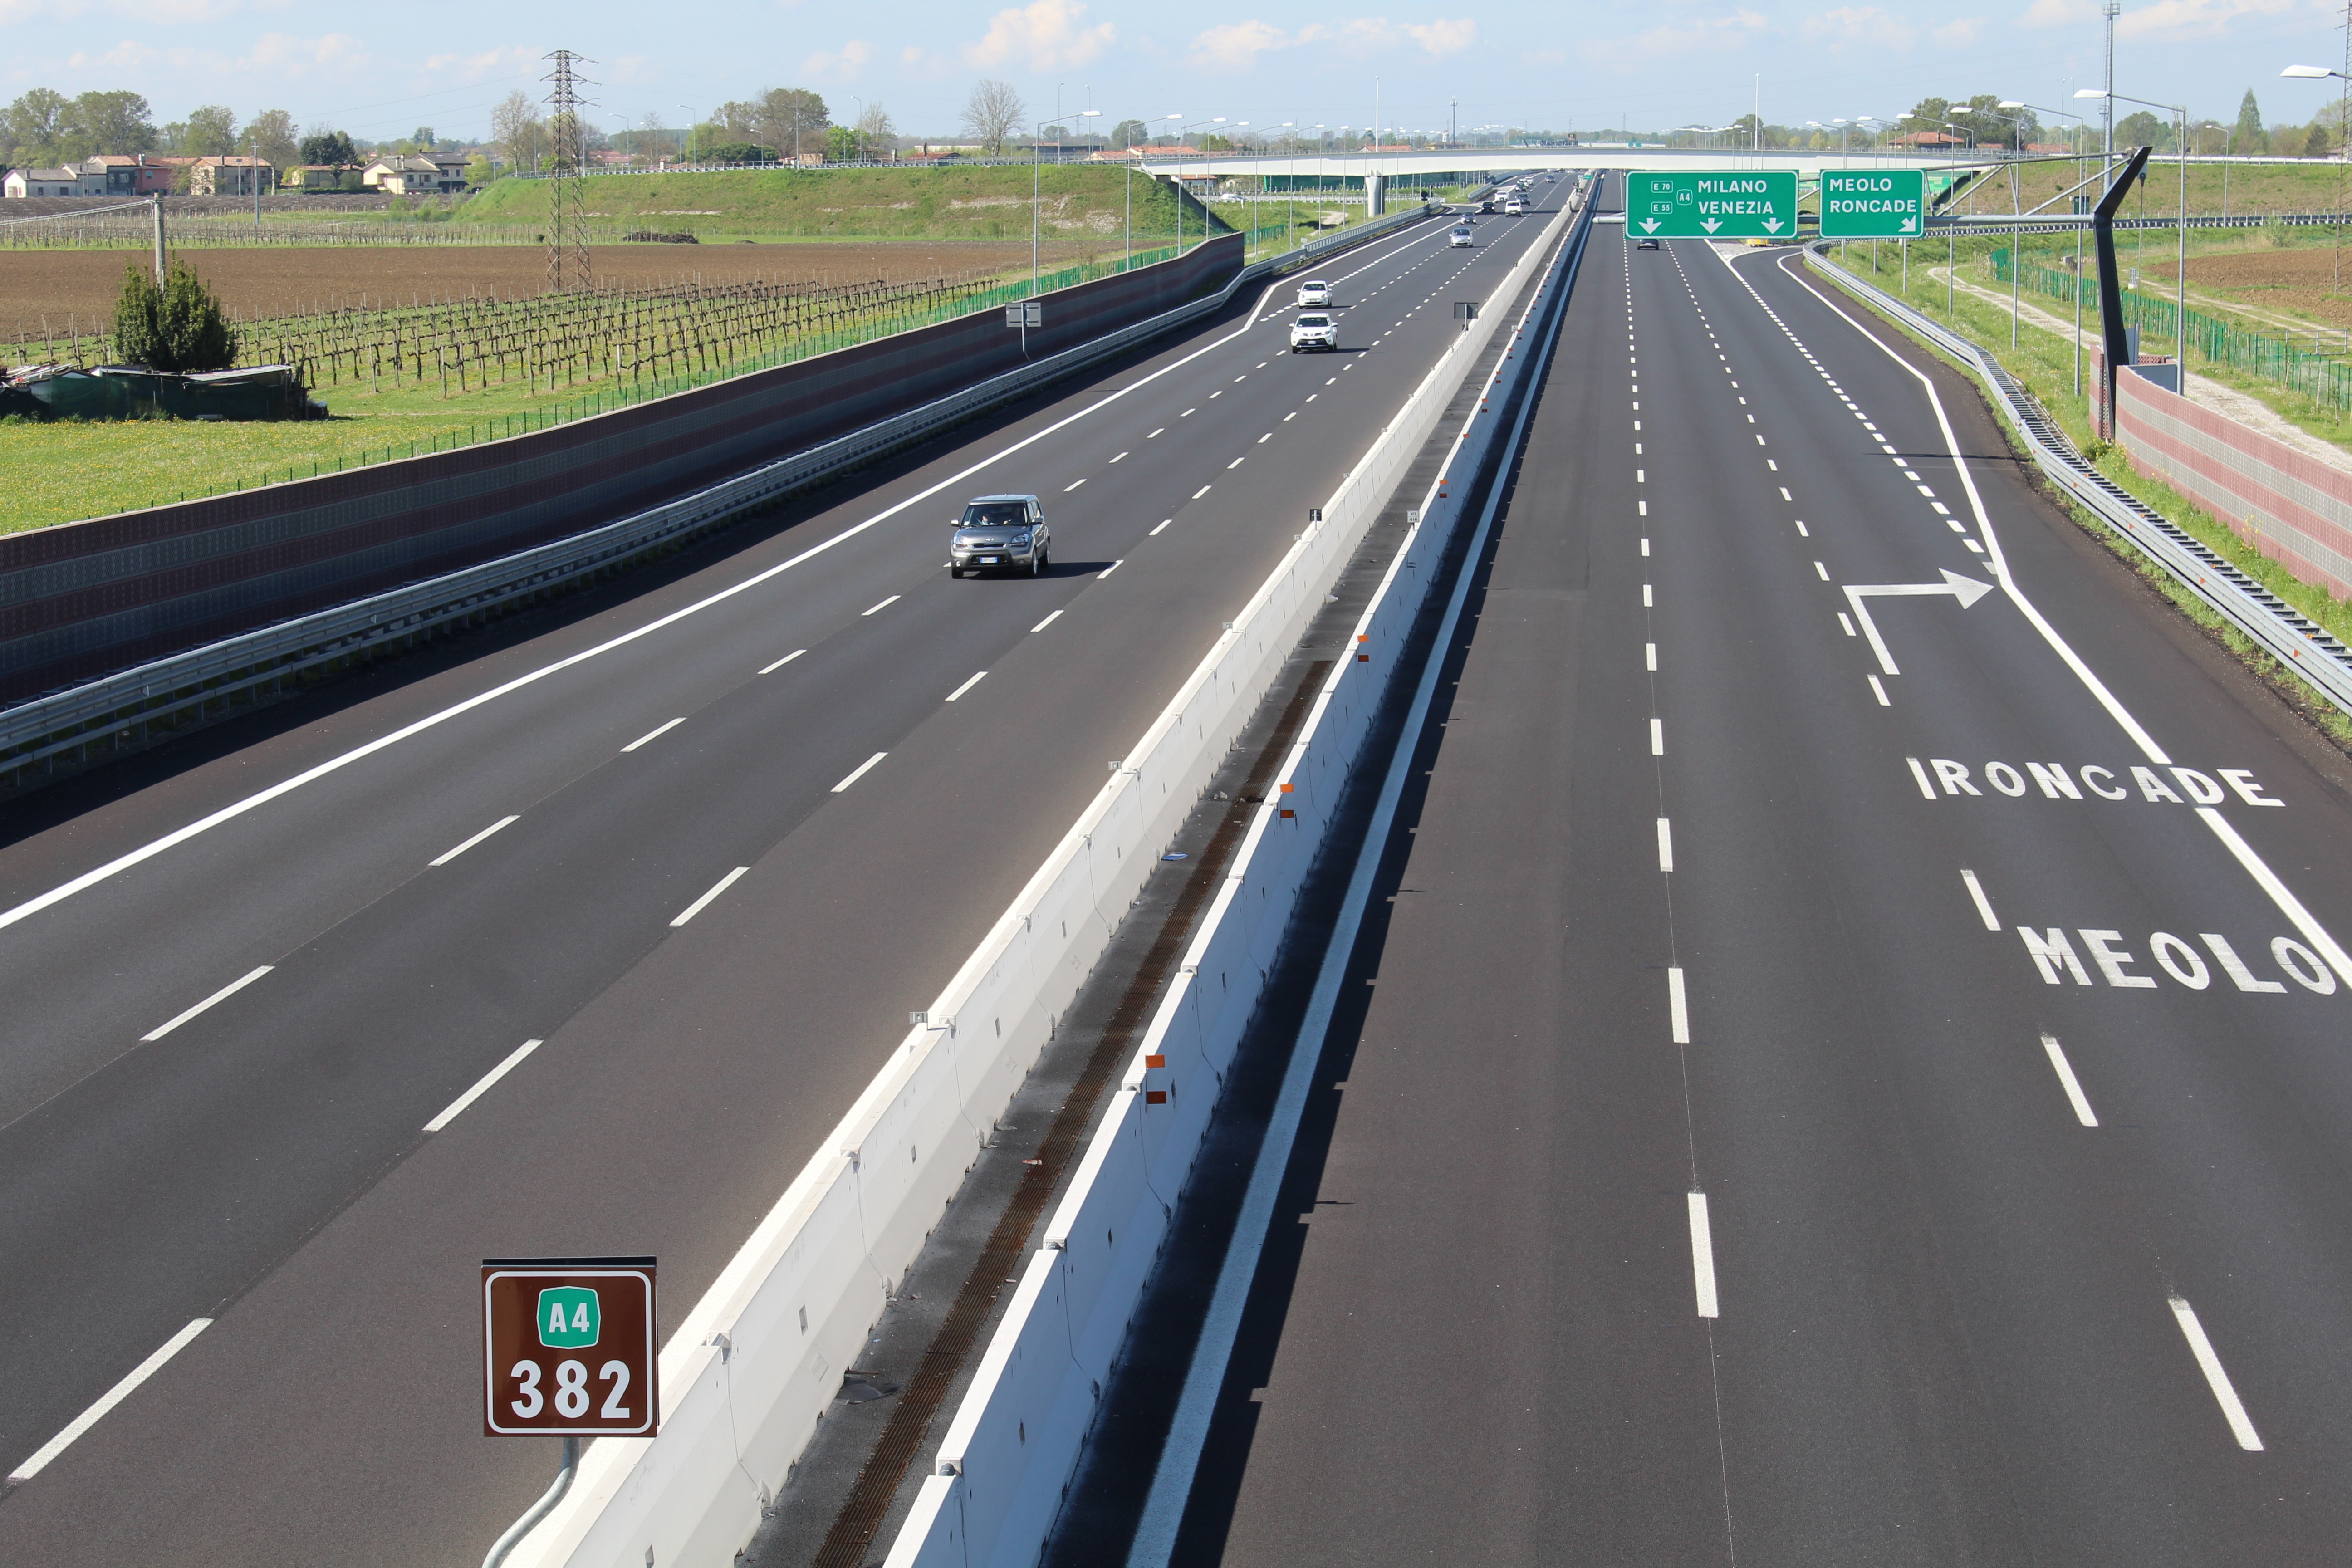
road, traffic, highway, driving, overpass, asphalt, transport, speed, lane, shoulder, infrastructure, lanes, race track, roads, connection, road surface, nonbuilding structure, controlled access highway